Sam Bennett (cyclist)

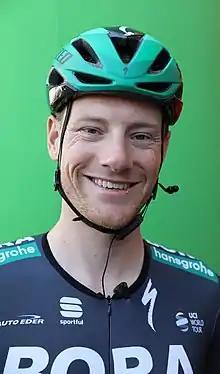
Bennett in 2019.

Sam Bennett (born 16 October 1990) is an Irish professional cyclist who rides for UCI WorldTeam . He is a road sprinter who turned professional in 2011. He has won ten Grand Tour stages: three stages in the 2018 Giro d'Italia, two stages at the 2019 Vuelta a España, two stages at the 2020 Tour de France, where he also won the Points classification, one stage at the 2020 Vuelta a España, and two stages at the 2022 Vuelta a España.